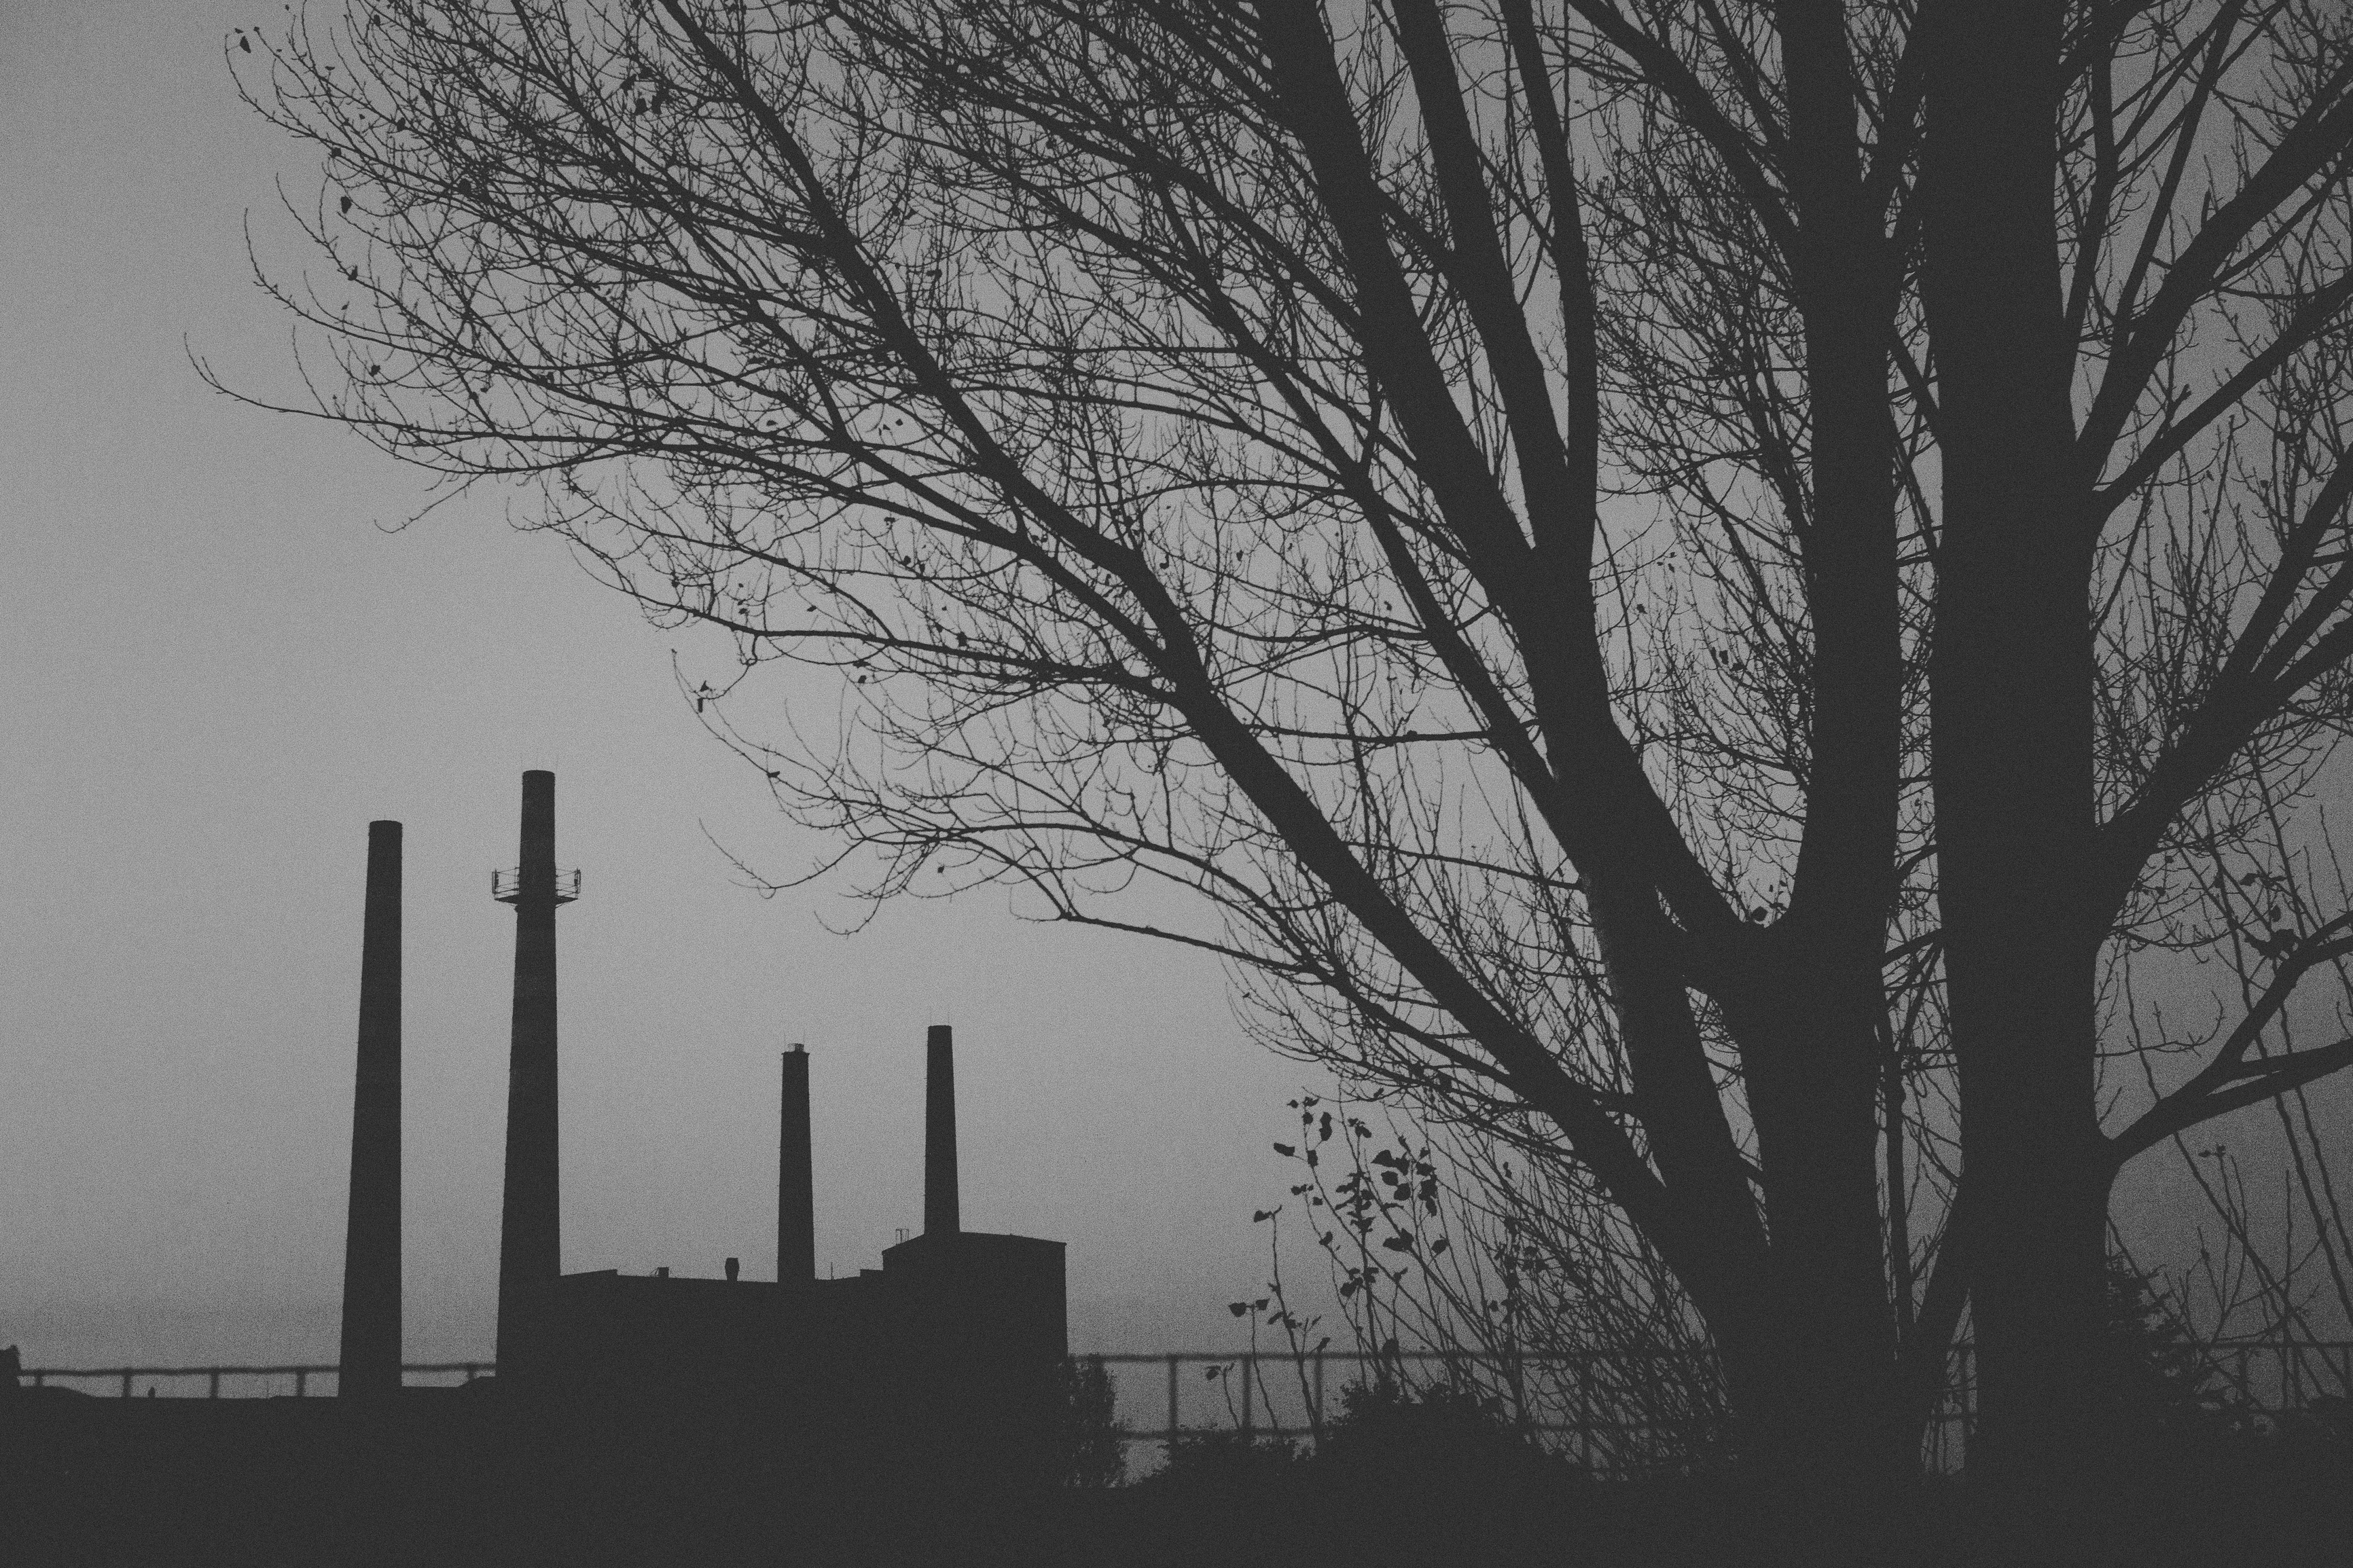
tree, branch, silhouette, winter, black and white, fog, mist, morning, atmosphere, weather, haze, darkness, monochrome, monochrome photography, atmospheric phenomenon, woody plant